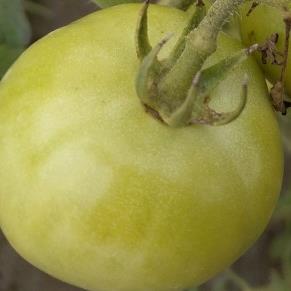
Crop: Tomato
Condition: healthy-fruit